Rusanov expedition

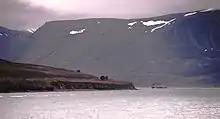
The "Rusanoffhuset", a hut supposedly constructed by Rusanov's team in 1912 at Colesbukta on Spitsbergen, now preserved as a memorial and self guided museum

The task of locating Rusanov and Brusilov was given to the Norwegian Otto Sverdrup, who set out in the whaler "Eklips". By mid August 1914 "Eklips" was already intermittently icebound in the Kara Sea and by September Sverdrup had decided to winter in the ice off the Taymyr Peninsula. He was ordered to abandon the search for "Hercules" after making radio contact with the Imperial Navy icebreakers "Vaygach" and "Taymyr", wintering 280 km to the north; Sverdrup was asked to assist an overland evacuation of part of their crew. After successfully carrying out this mission he continued searching for Rusanov during the following summer, but found no trace of the "Hercules" or its crew. Aviator Jan Nagórski made the first polar flights in history in August–September 1914 from Novaya Zemlya in a further unsuccessful bid to locate the lost expeditions.